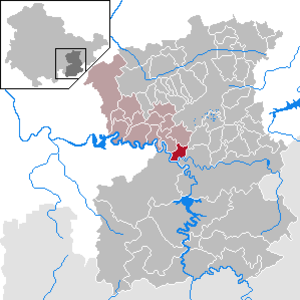
Eßbach est une municipalité allemande du land de Thuringe, dans l'arrondissement de Saale-Orla, au centre de l'Allemagne. En 2015, sa population est de 241 habitants.